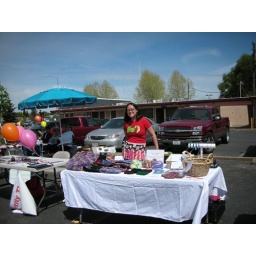
me, vending at the open house market in west sac on april fool's day!